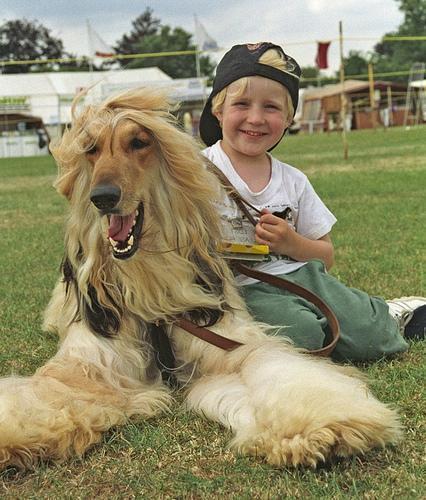
Afghan_hound